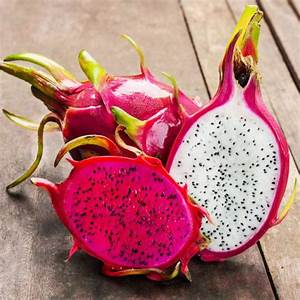
Label: Dragonfruit